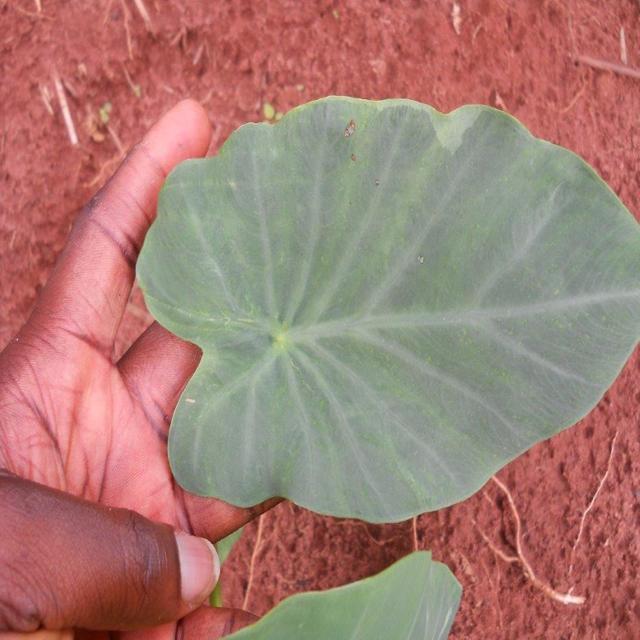
Label: Healthy